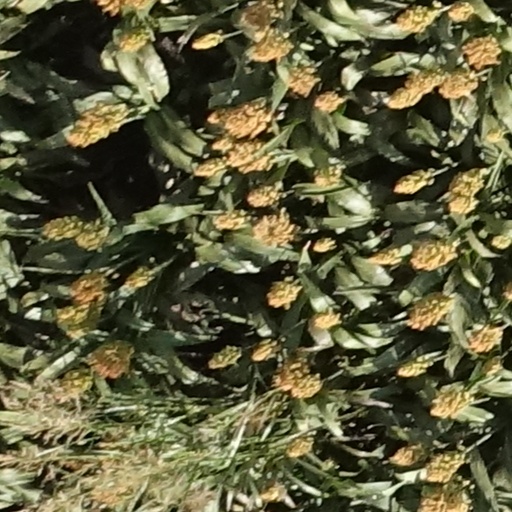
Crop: sorghum